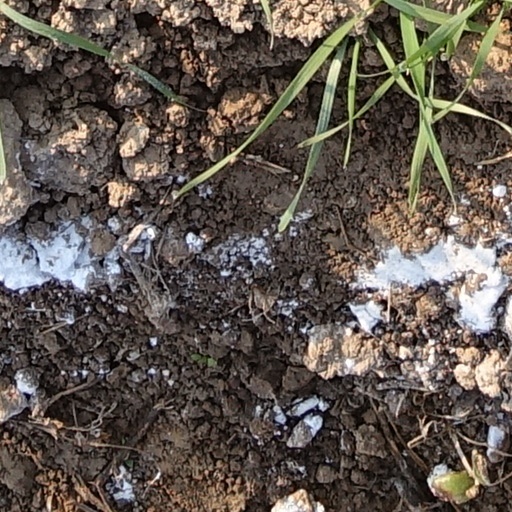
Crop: wheat